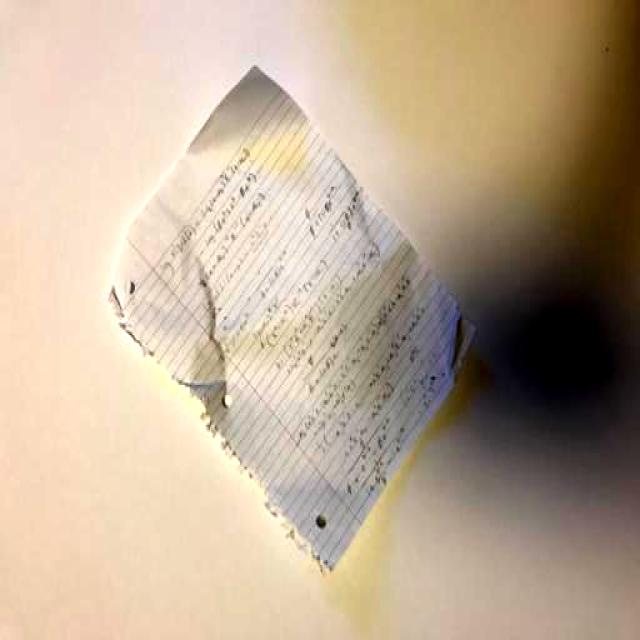
Label: Paper